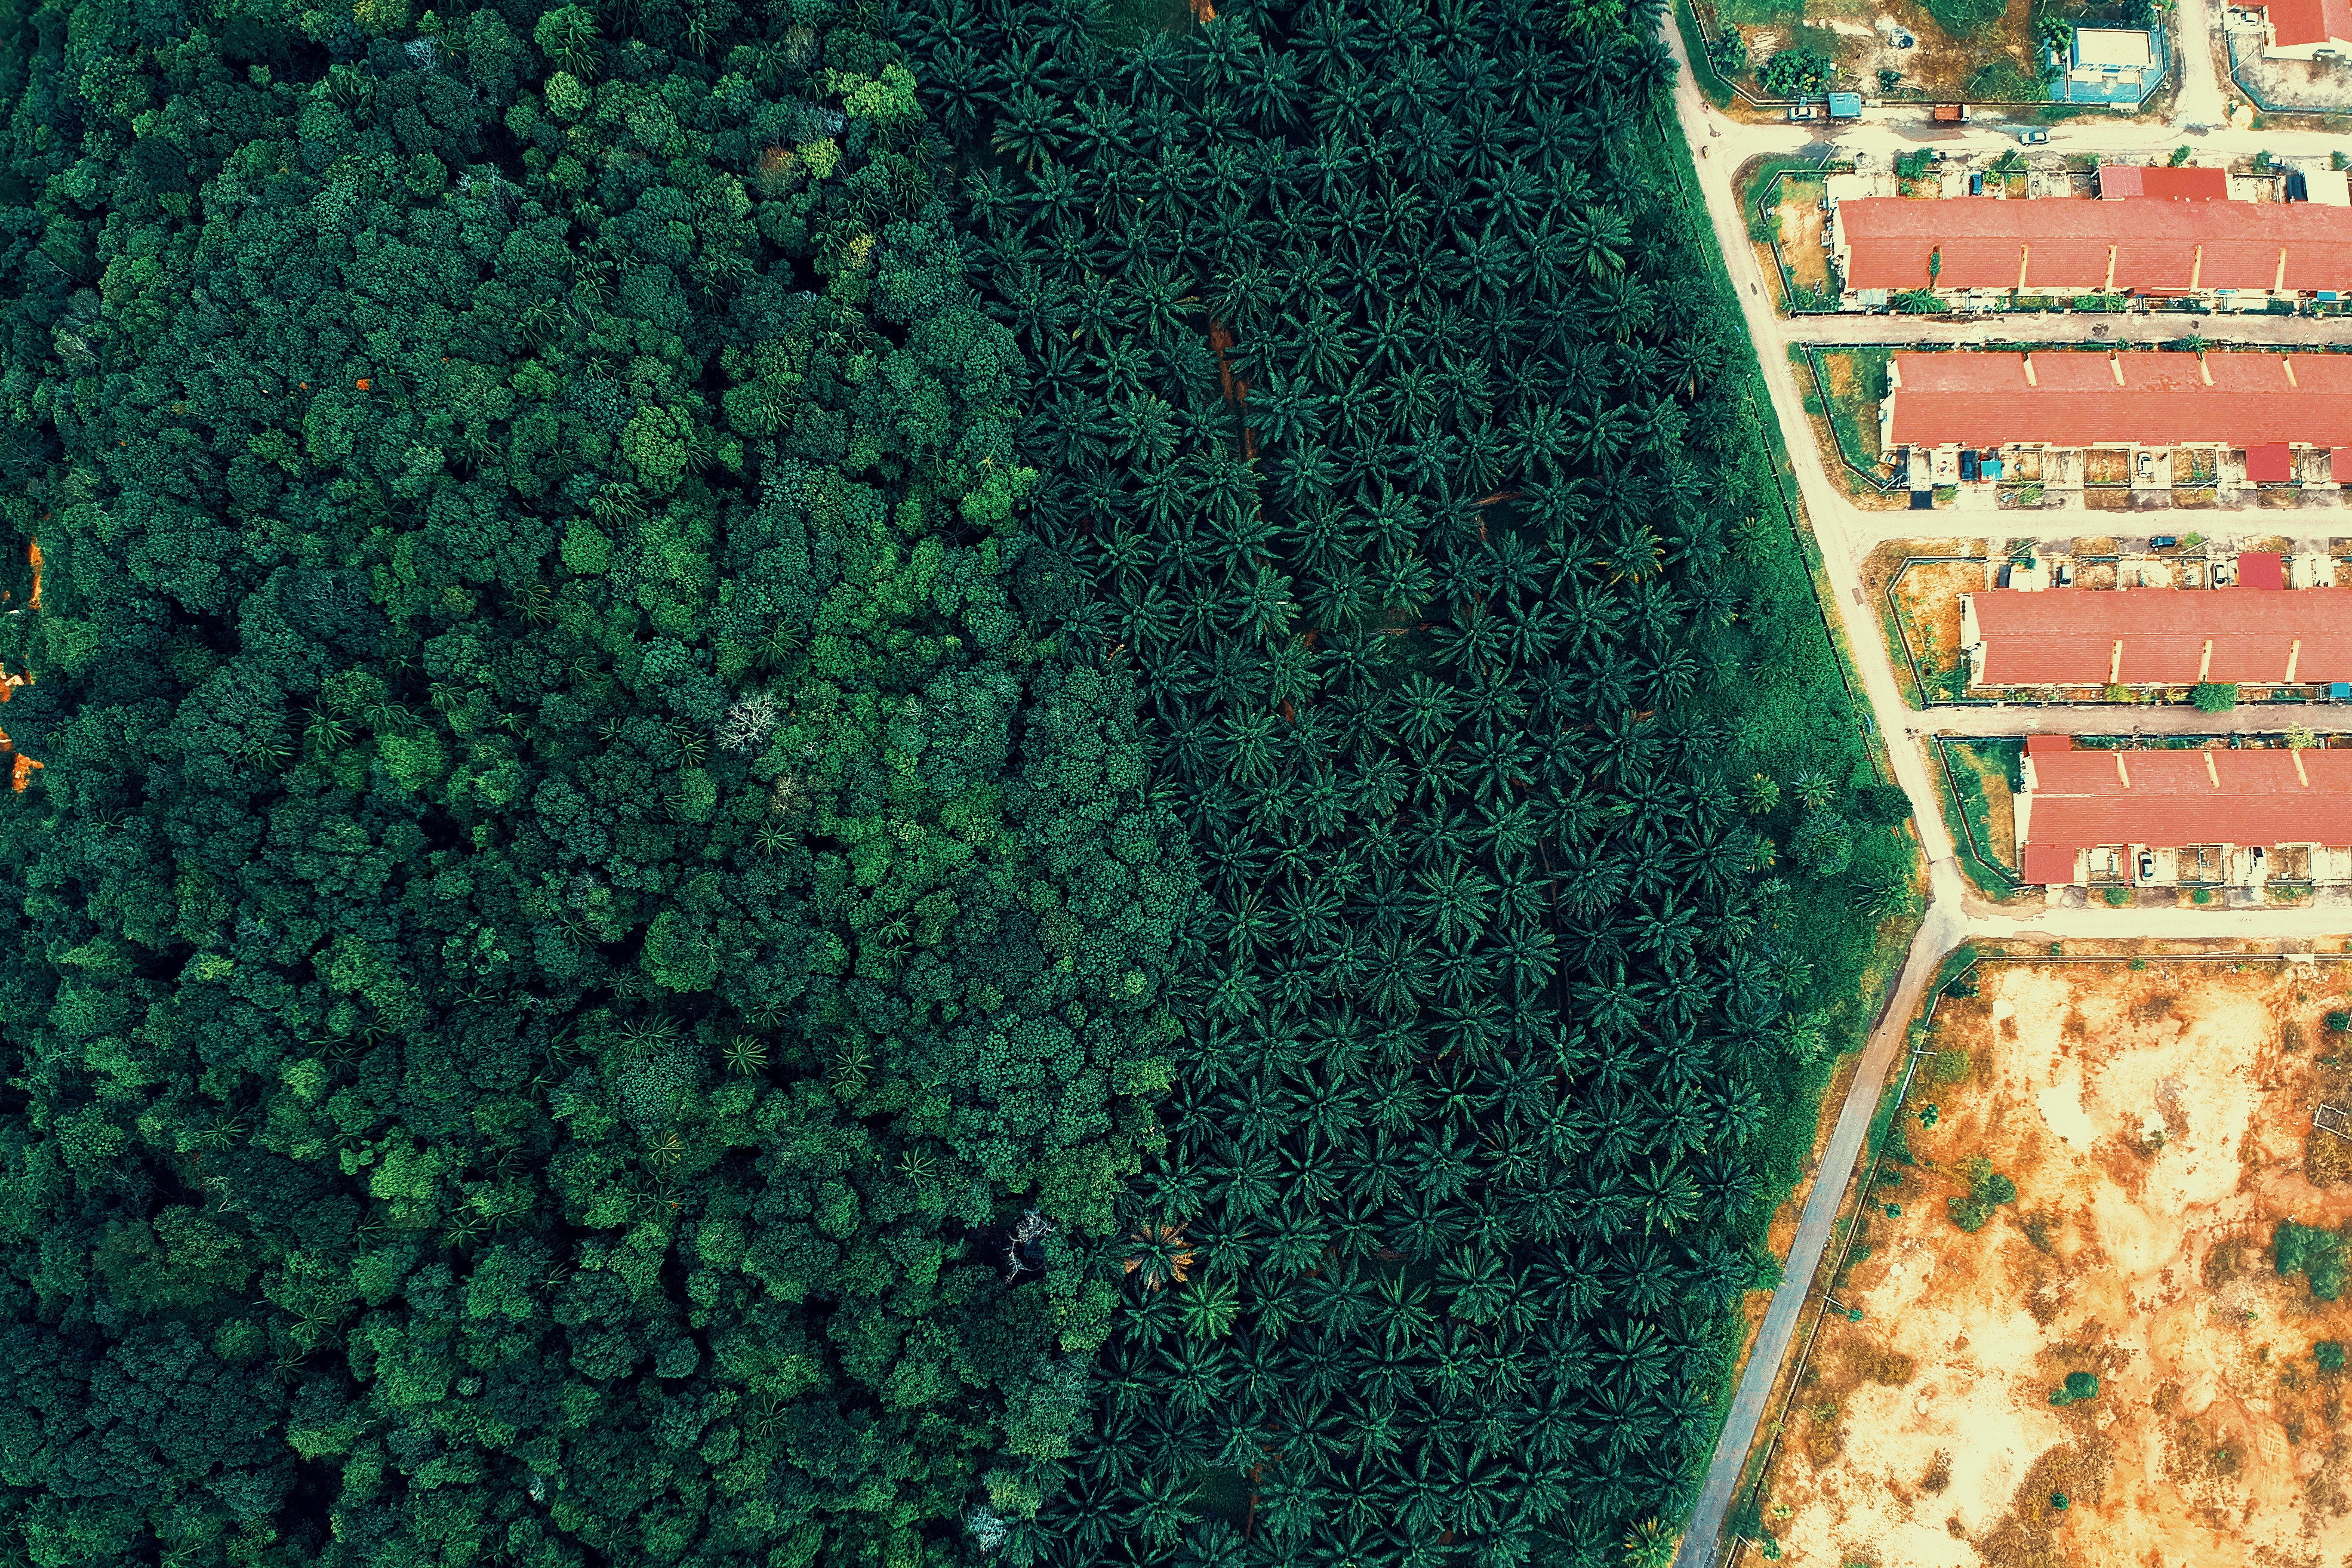
green, aerial photography, bird's eye view, grass, photography, urban design, landscape, map, residential area